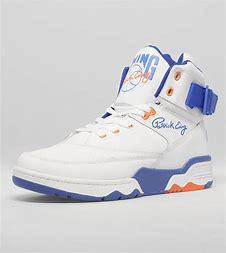
Brand: Ewing
Model: 33 Hi